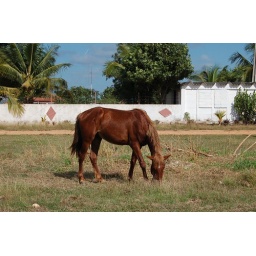
horse by the road